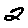
Label: 2